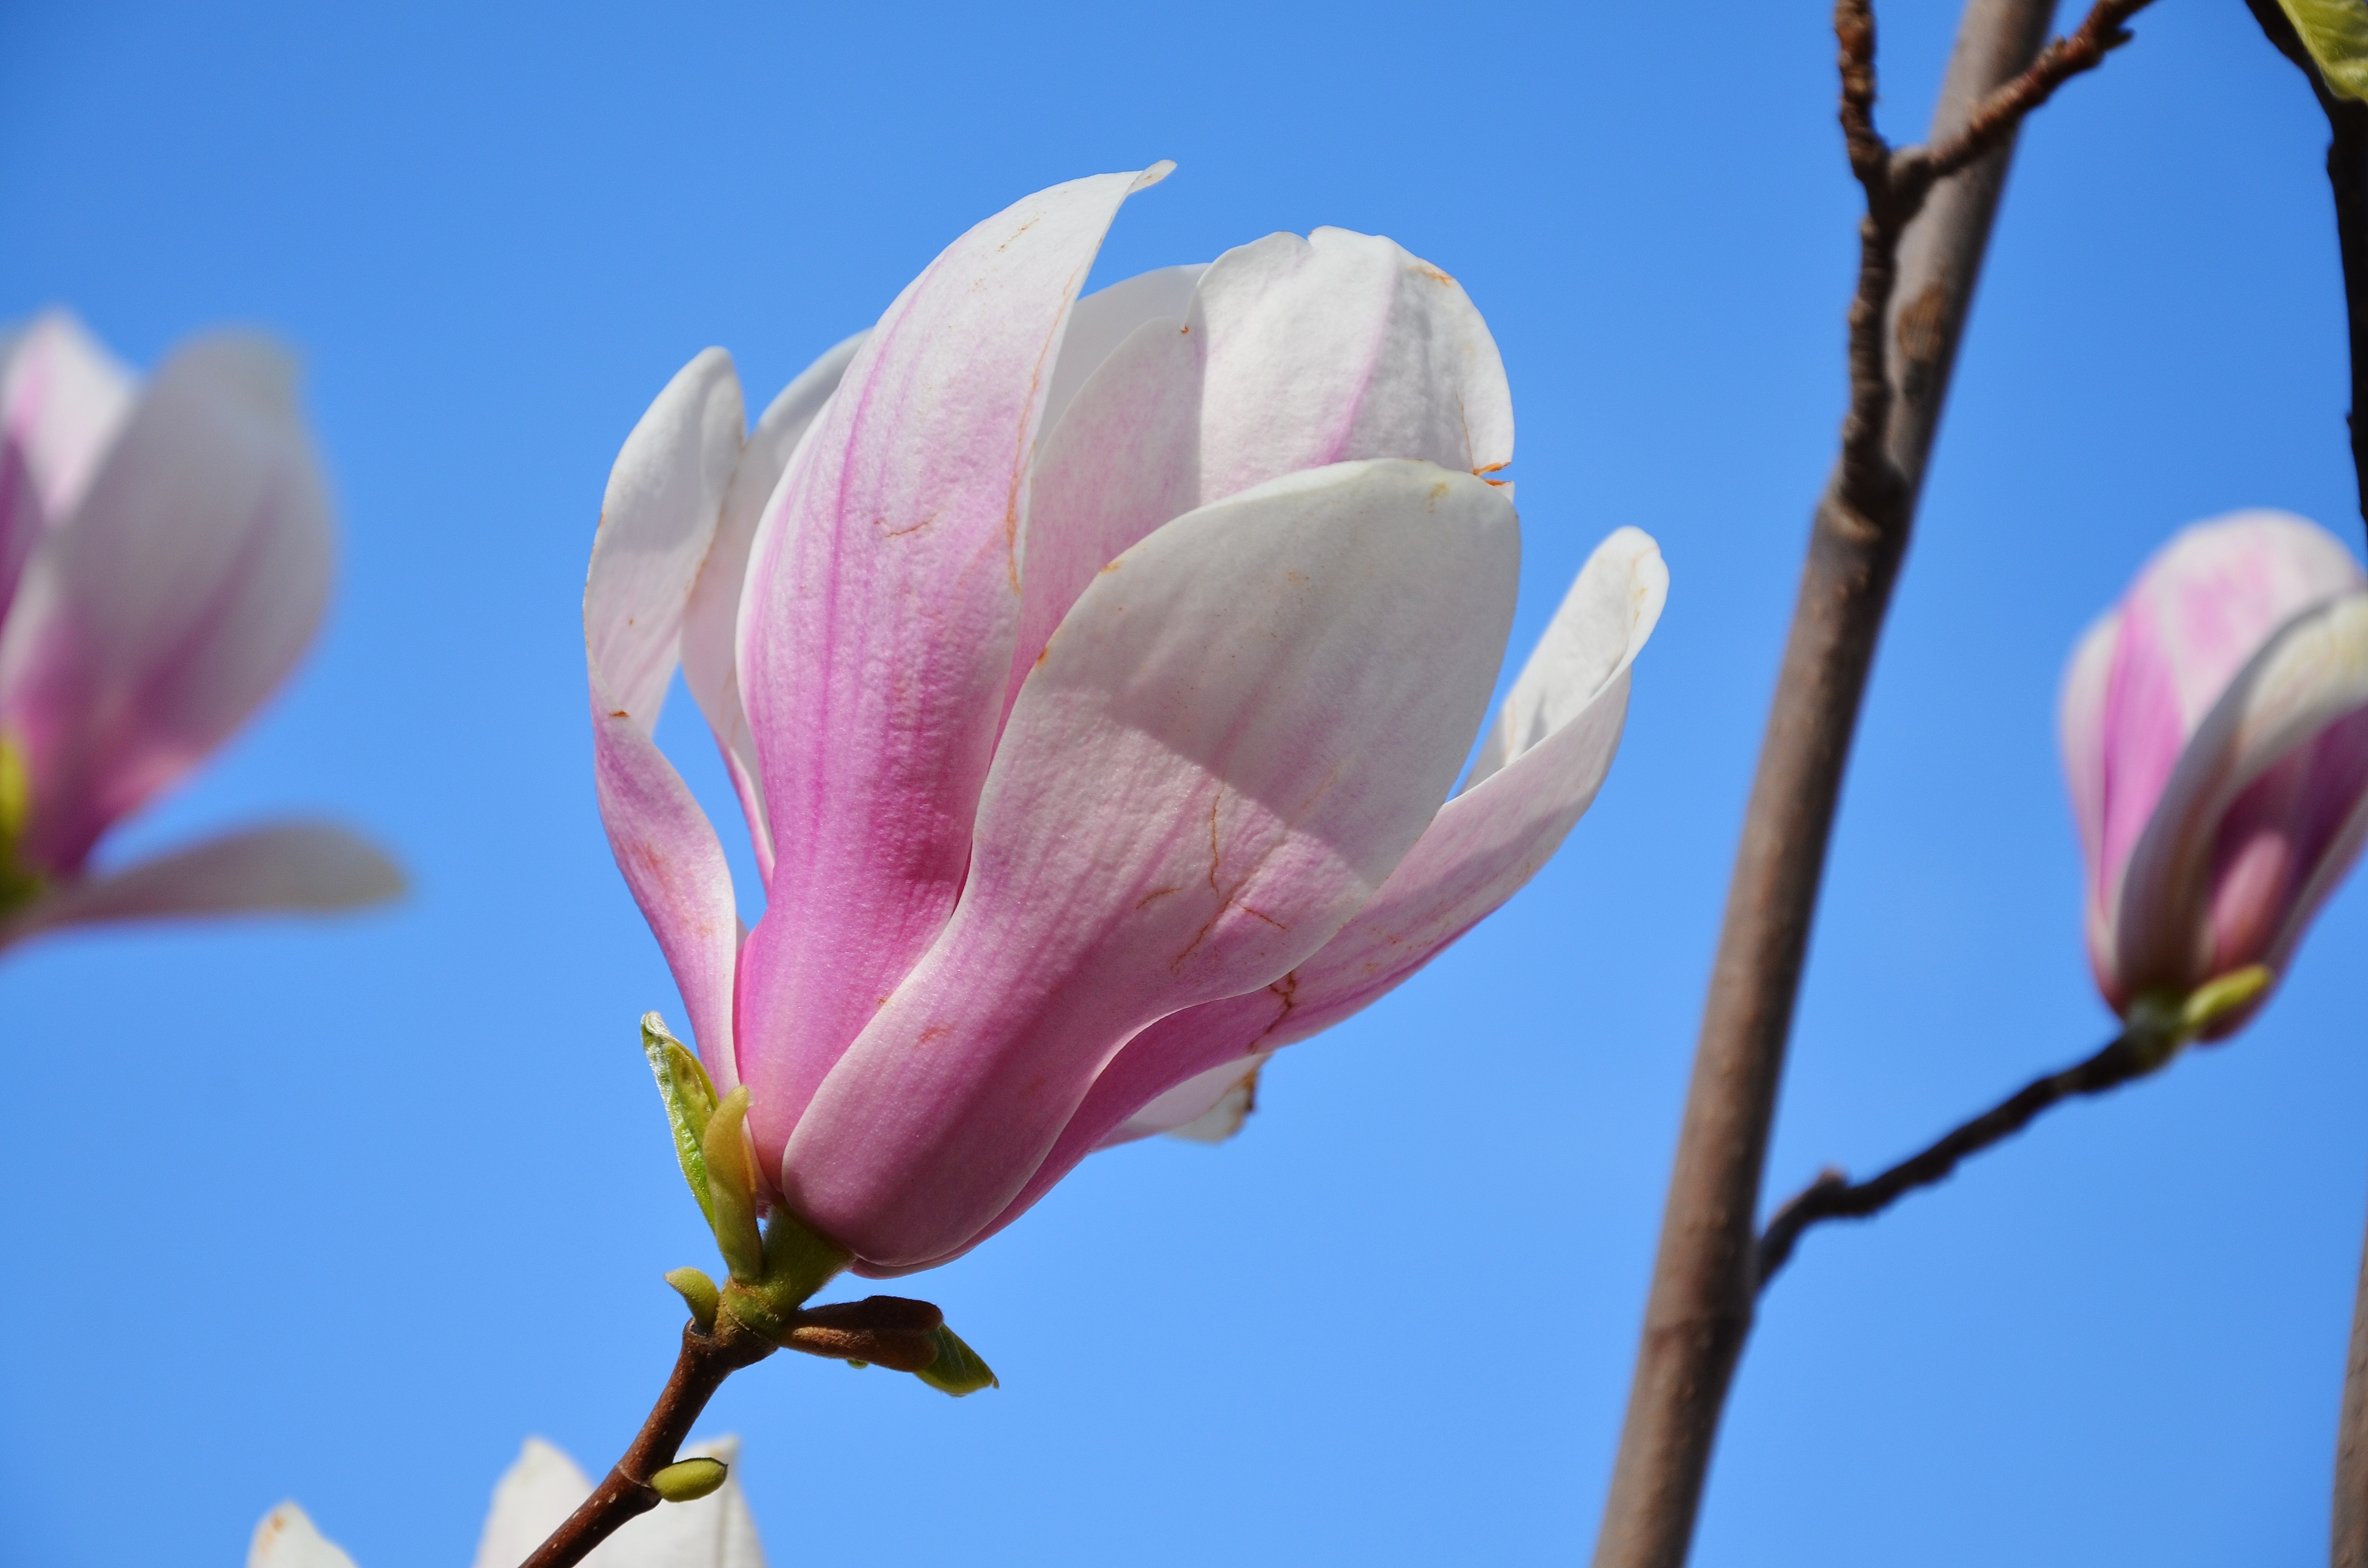
nature, blossom, plant, sky, white, flower, petal, bloom, summer, spring, green, botany, blue, flora, season, landscaping, magnolia, bud, macro photography, flowering plant, tags separated by cotree, plant stem, land plant